Trigeminal nerve

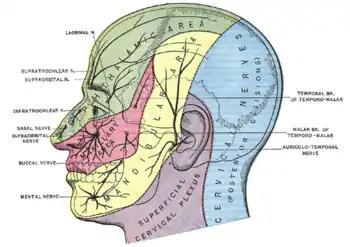
Dermatome distribution of the trigeminal nerve

The ophthalmic, maxillary and mandibular branches leave the skull through three separate foramina: the superior orbital fissure, the foramen rotundum and the foramen ovale, respectively. The ophthalmic nerve (V) carries sensory information from the scalp and forehead, the upper eyelid, the conjunctiva and cornea of the eye, the nose (including the tip of the nose, except alae nasi), the nasal mucosa, the frontal sinuses and parts of the meninges (the dura and blood vessels). The maxillary nerve (V) carries sensory information from the lower eyelid and cheek, the nares and upper lip, the upper teeth and gums, the nasal mucosa, the palate and roof of the pharynx, the maxillary, ethmoid and sphenoid sinuses and parts of the meninges. The mandibular nerve (V) carries sensory information from the lower lip, the lower teeth and gums, the chin and jaw (except the angle of the jaw, which is supplied by C2-C3), parts of the external ear and parts of the meninges. The mandibular nerve carries touch-position and pain-temperature sensations from the mouth. Although it does not carry taste sensation (the chorda tympani is responsible for taste), one of its branches—the lingual nerve—carries sensation from the tongue.